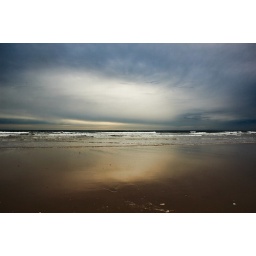
Well its a sort of sky reflected in the beach thing